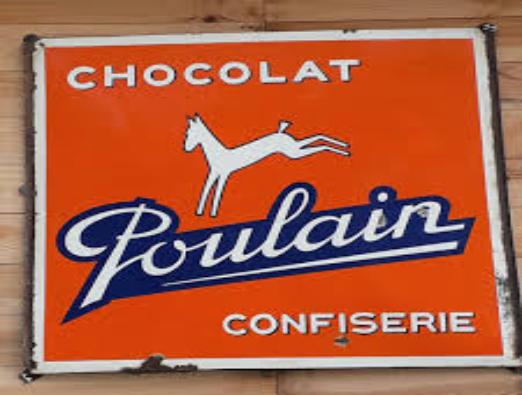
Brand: Poulain
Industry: Food